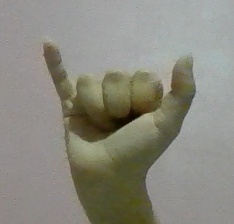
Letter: ya